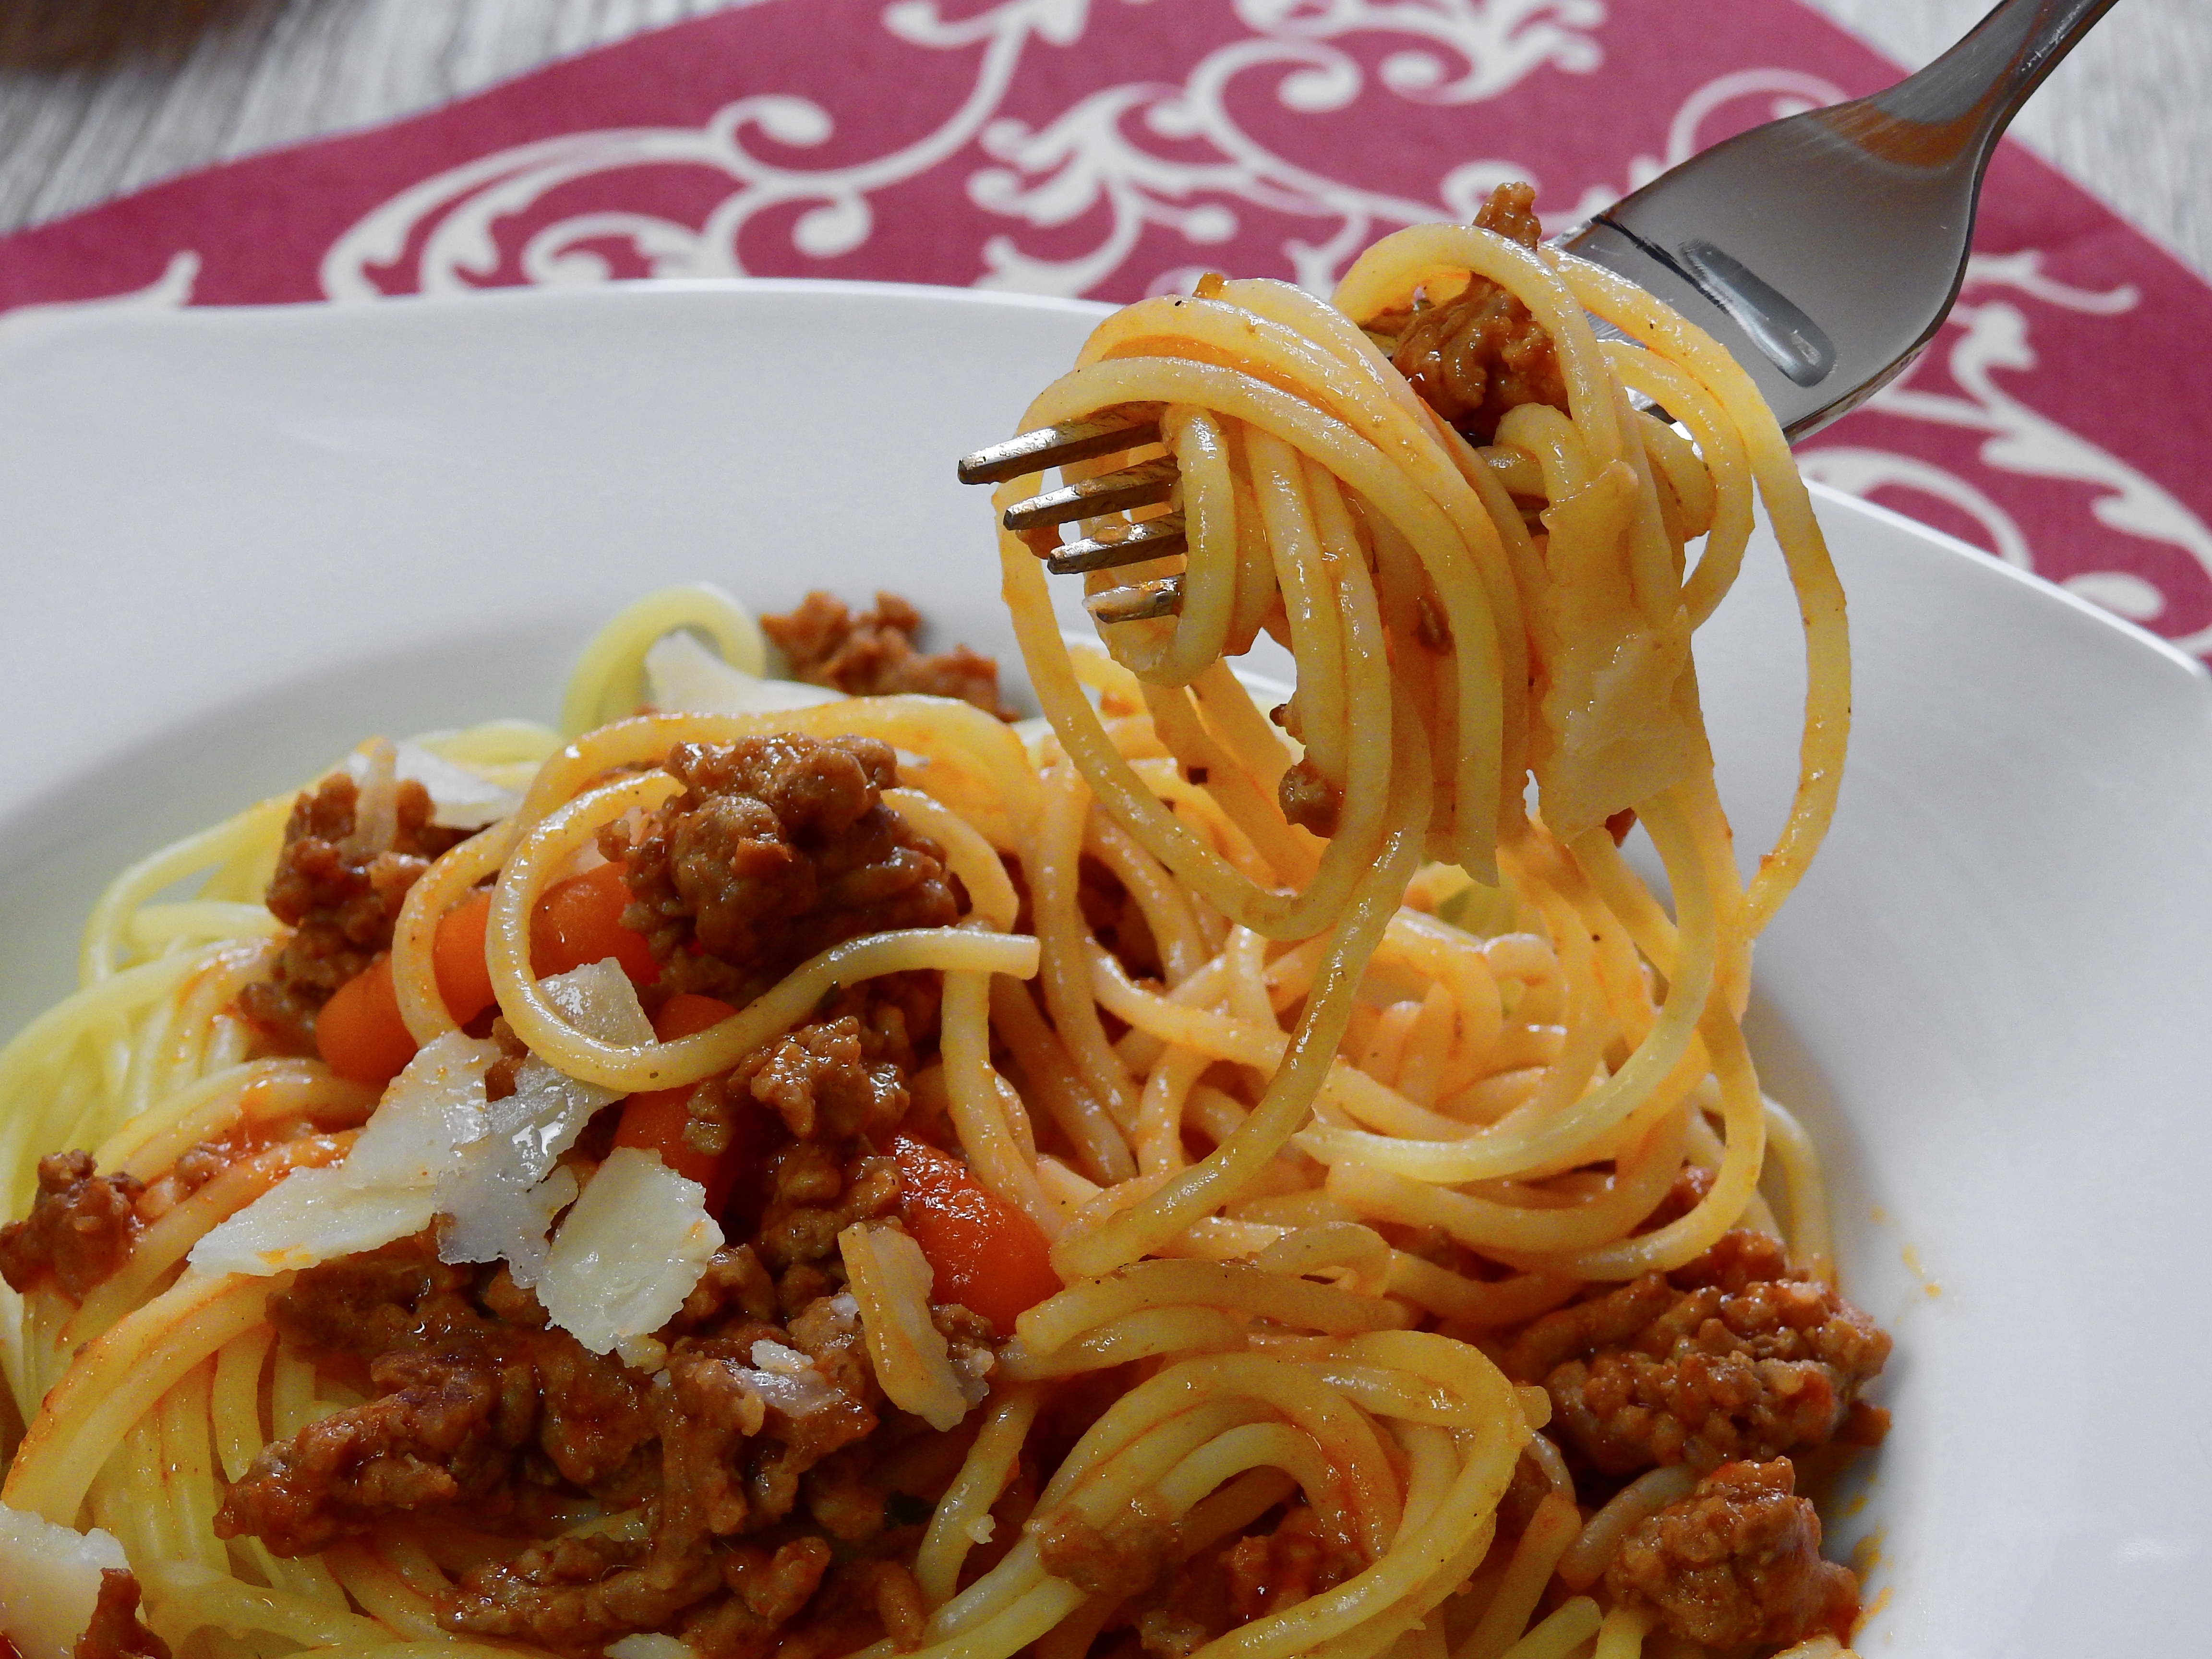
fork, cutlery, dish, food, spice, produce, plate, eat, lunch, cuisine, sauce, pasta, cook, noodles, tomatoes, vegetarian, spaghetti, italian, carbohydrates, italian food, durum wheat, spagetti, carbonara, fettuccine, european food, bucatini, linguine, spaghetti aglio e olio, pici, spaghetti alla puttanesca, bolognese sauce